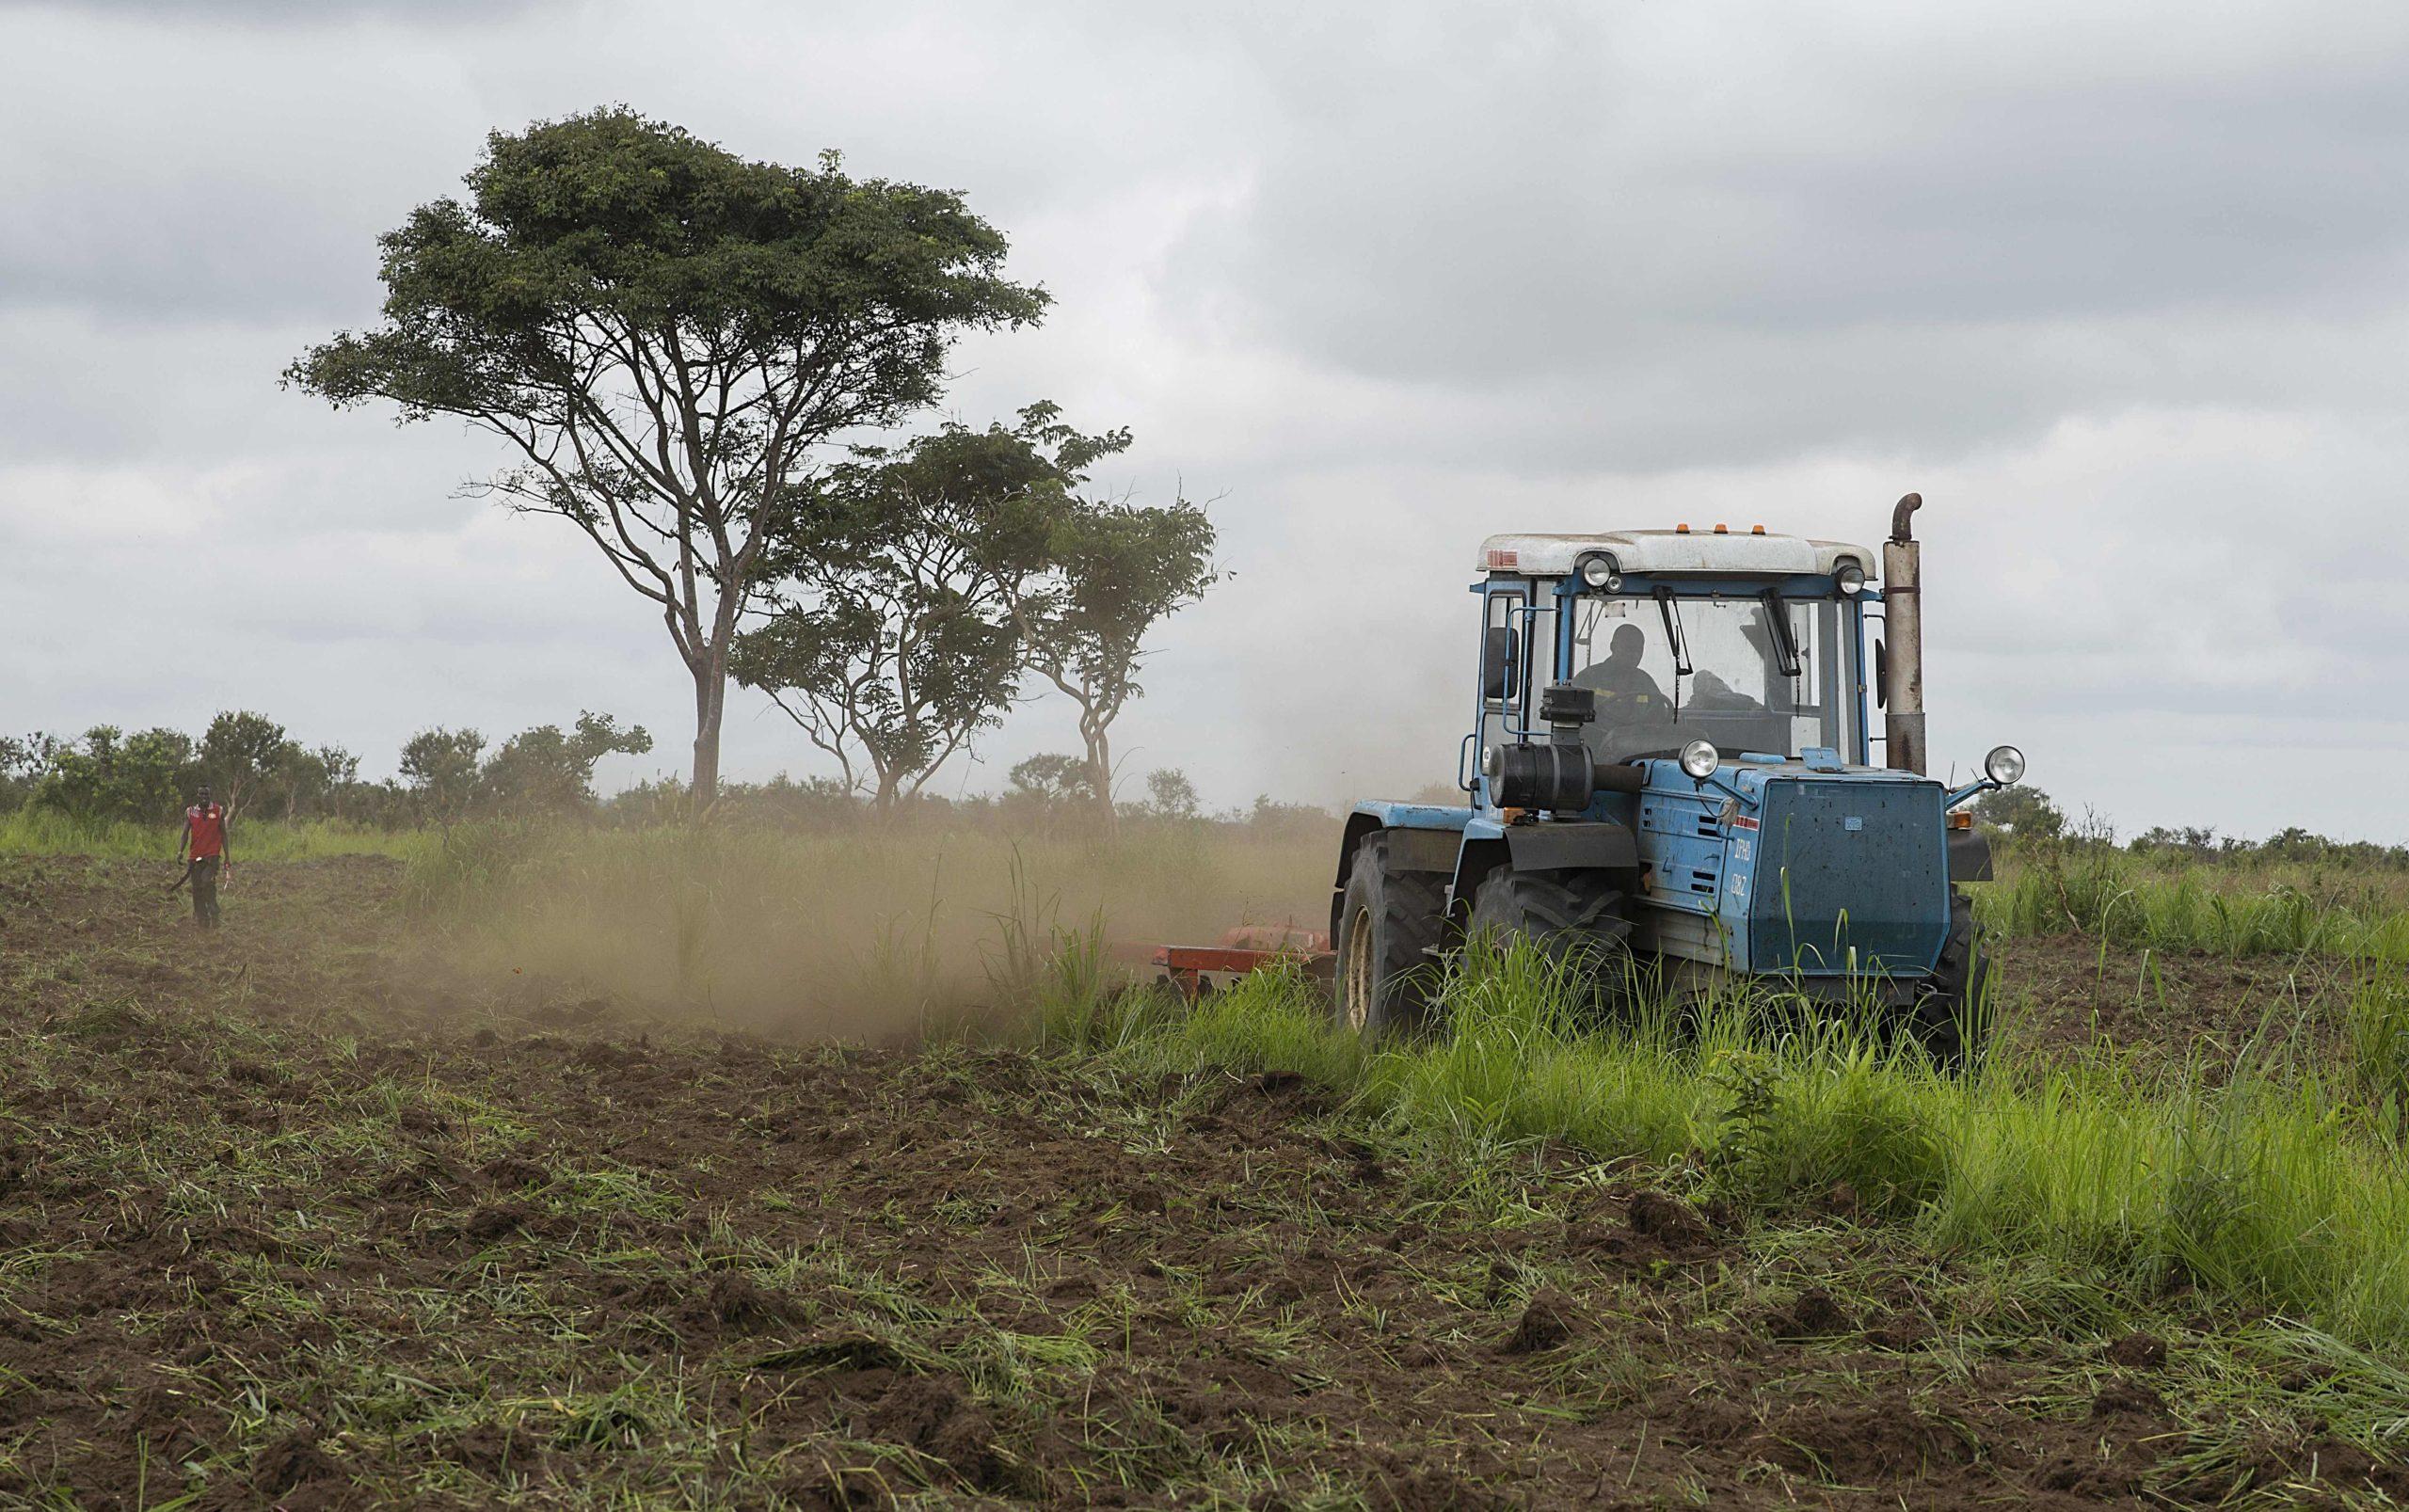
Mwanaume ambaye amebobea kwenye maswala ya kulima mashamba makubwa hasa ya mazao ya biashara, yupo juu ya trekta akiendelea na kazi yake aliyoifanya kwa miaka mingi ili baadae kuwapatia wakulima nafasi ya kuendelea na shughuli zao.